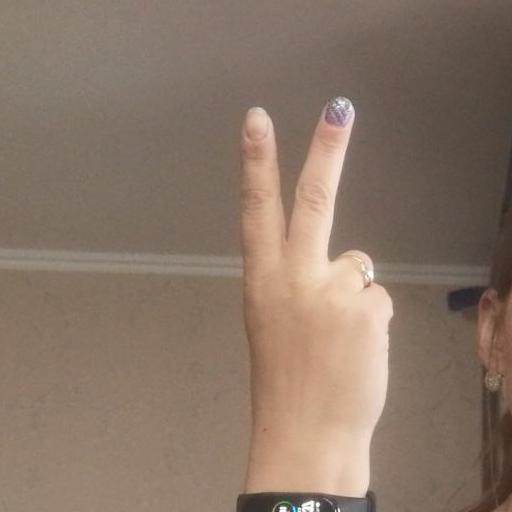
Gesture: peace_inverted